Describe the emotion expressed in this image:  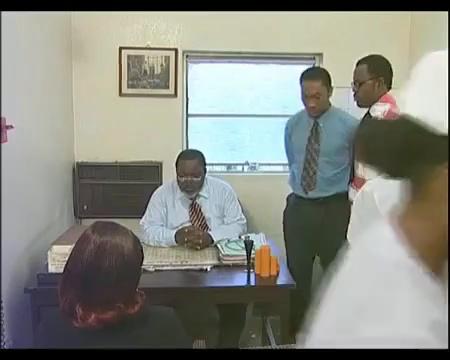
This person displays Suffering, valence and arousal with low intensity.